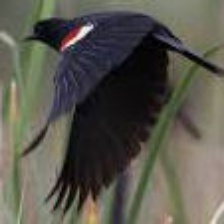
Species: TRICOLORED BLACKBIRD
Scientific name: AGELAIUS TRICOLOR